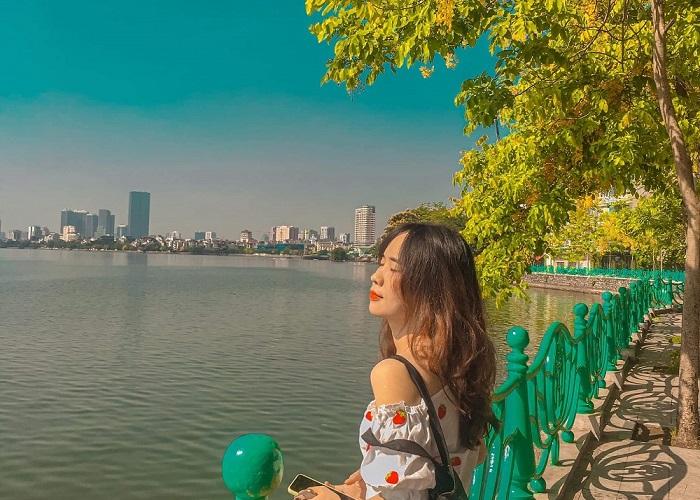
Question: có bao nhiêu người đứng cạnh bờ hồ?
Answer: có một người đứng cạnh bờ hồ